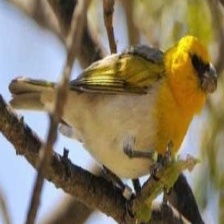
Species: PALILA
Scientific name: LOXIOIDES BAILLEUI